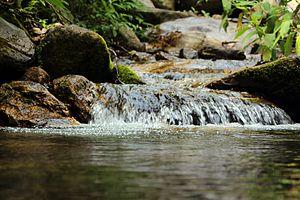
La Bishnumati est un cours d'eau de la vallée de Katmandou, au Népal. Elle coule dans l'ouest de la ville de Katmandou, la capitale du pays.